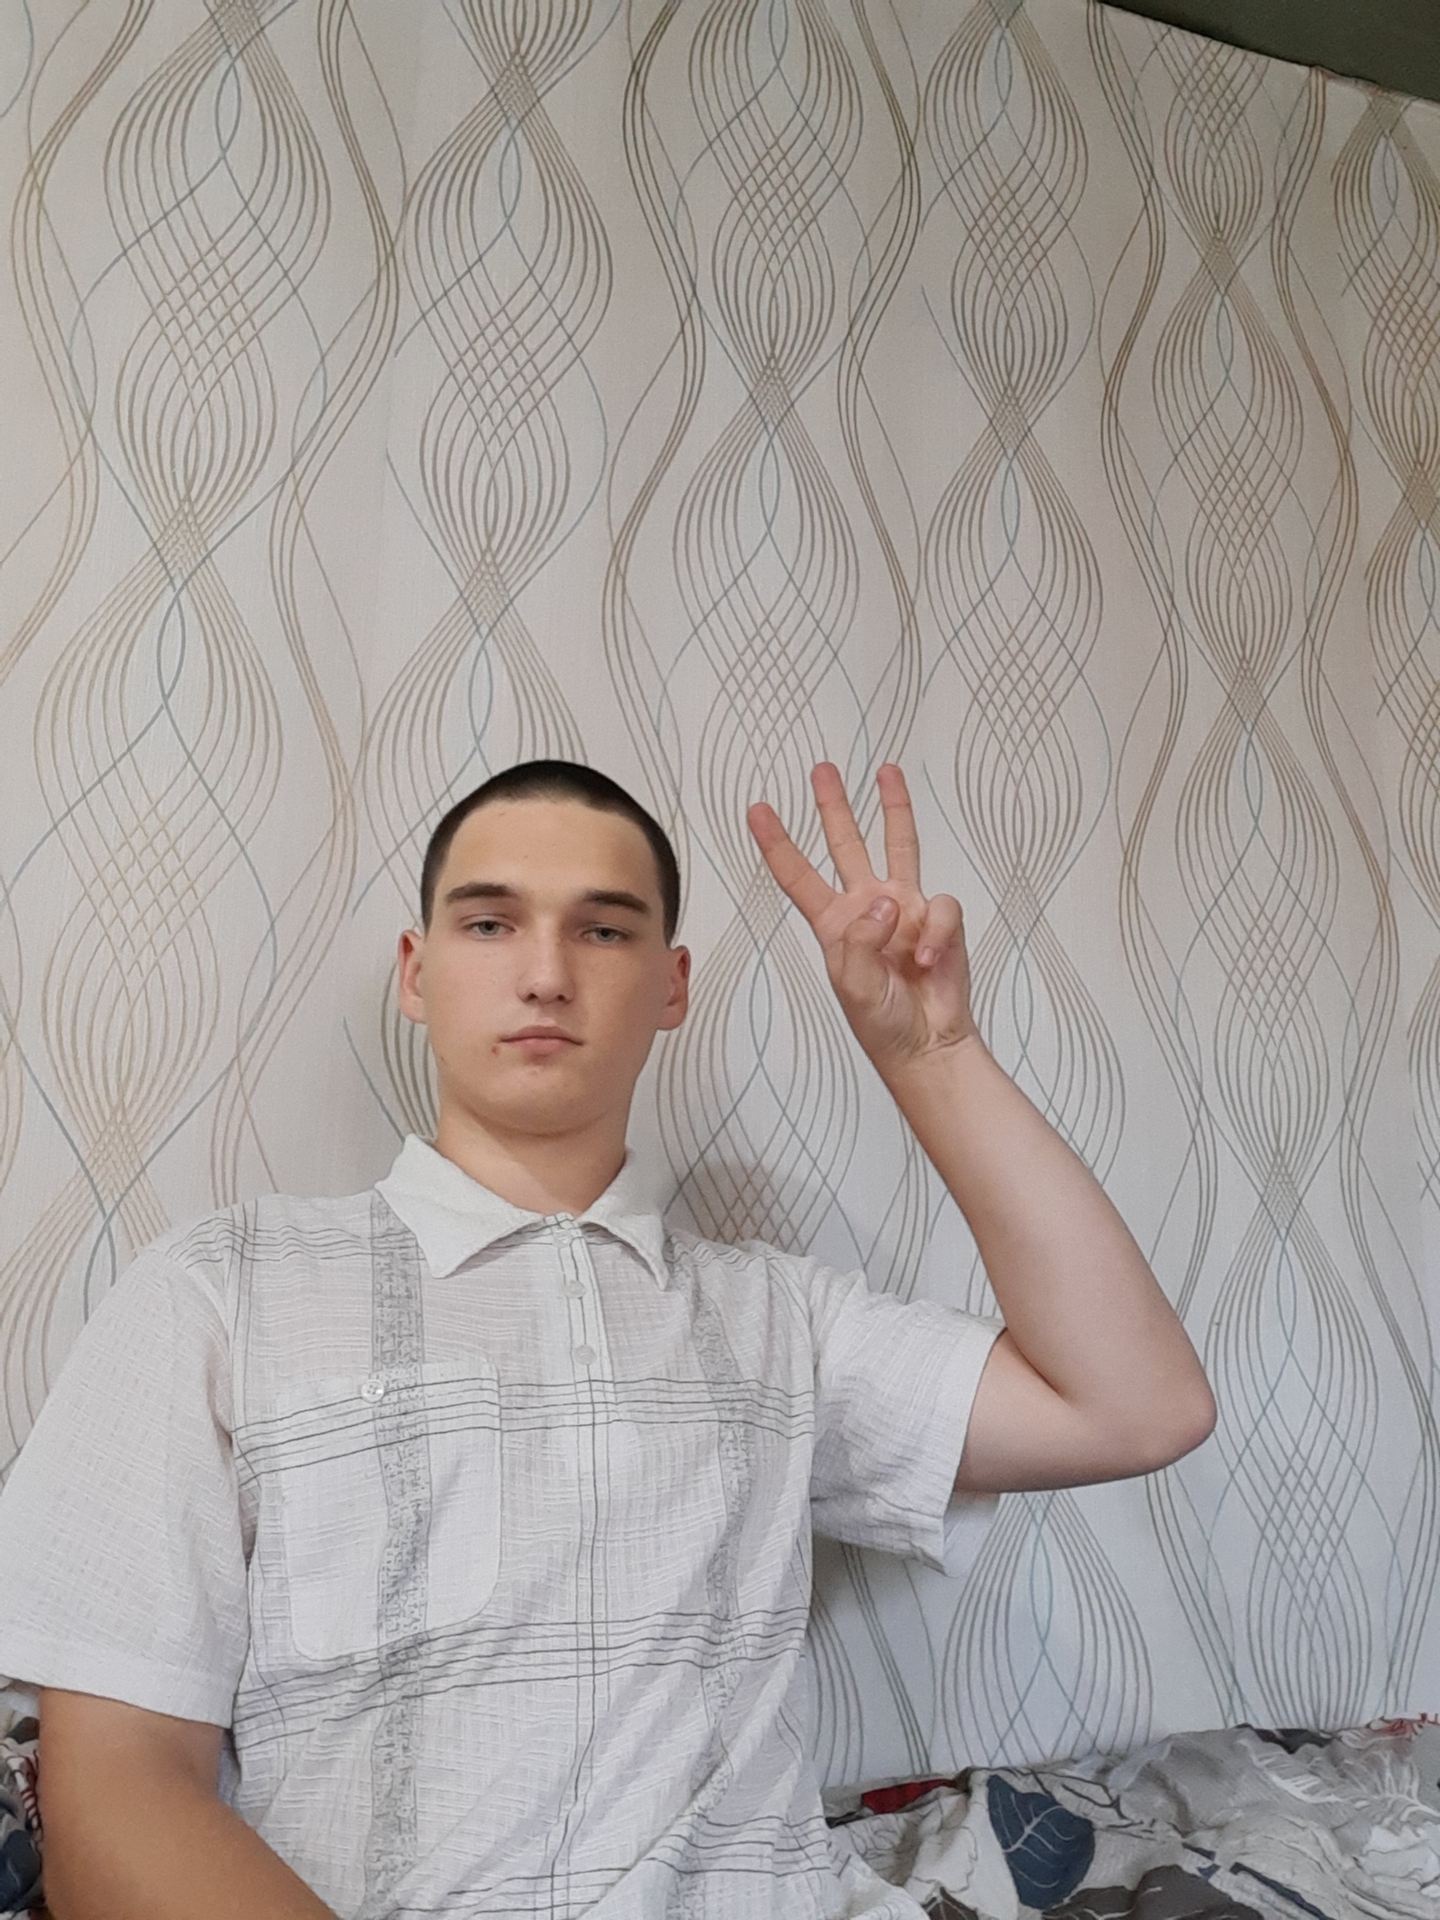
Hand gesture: three